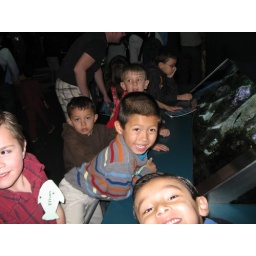
fish in the road 016